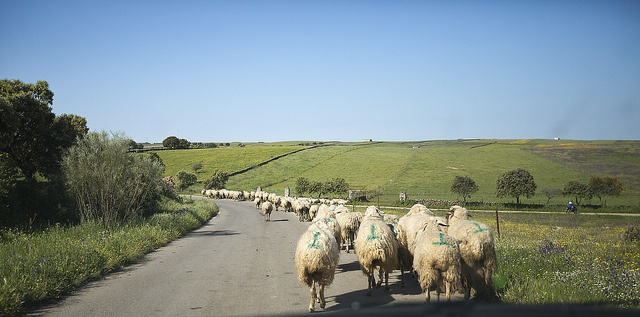
A herd of sheep on the side of a road with trees to the side.
There are some sheep standing on the side of the road
A herd of sheep walking down a small rural road.
there is a very large heard of sheep going down the road
A large herd of sheep walking along a road.